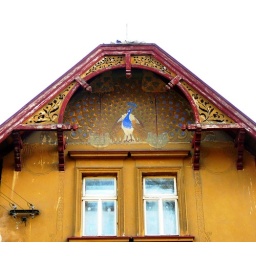
in a little street in a little town, no sign or postcard needed to prove that the creator was gifted.